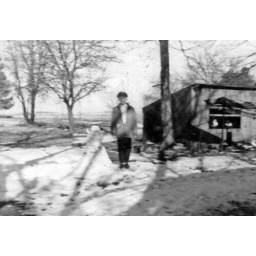
Glen Wirka and snowman standing by the duck pen. March, 1966.